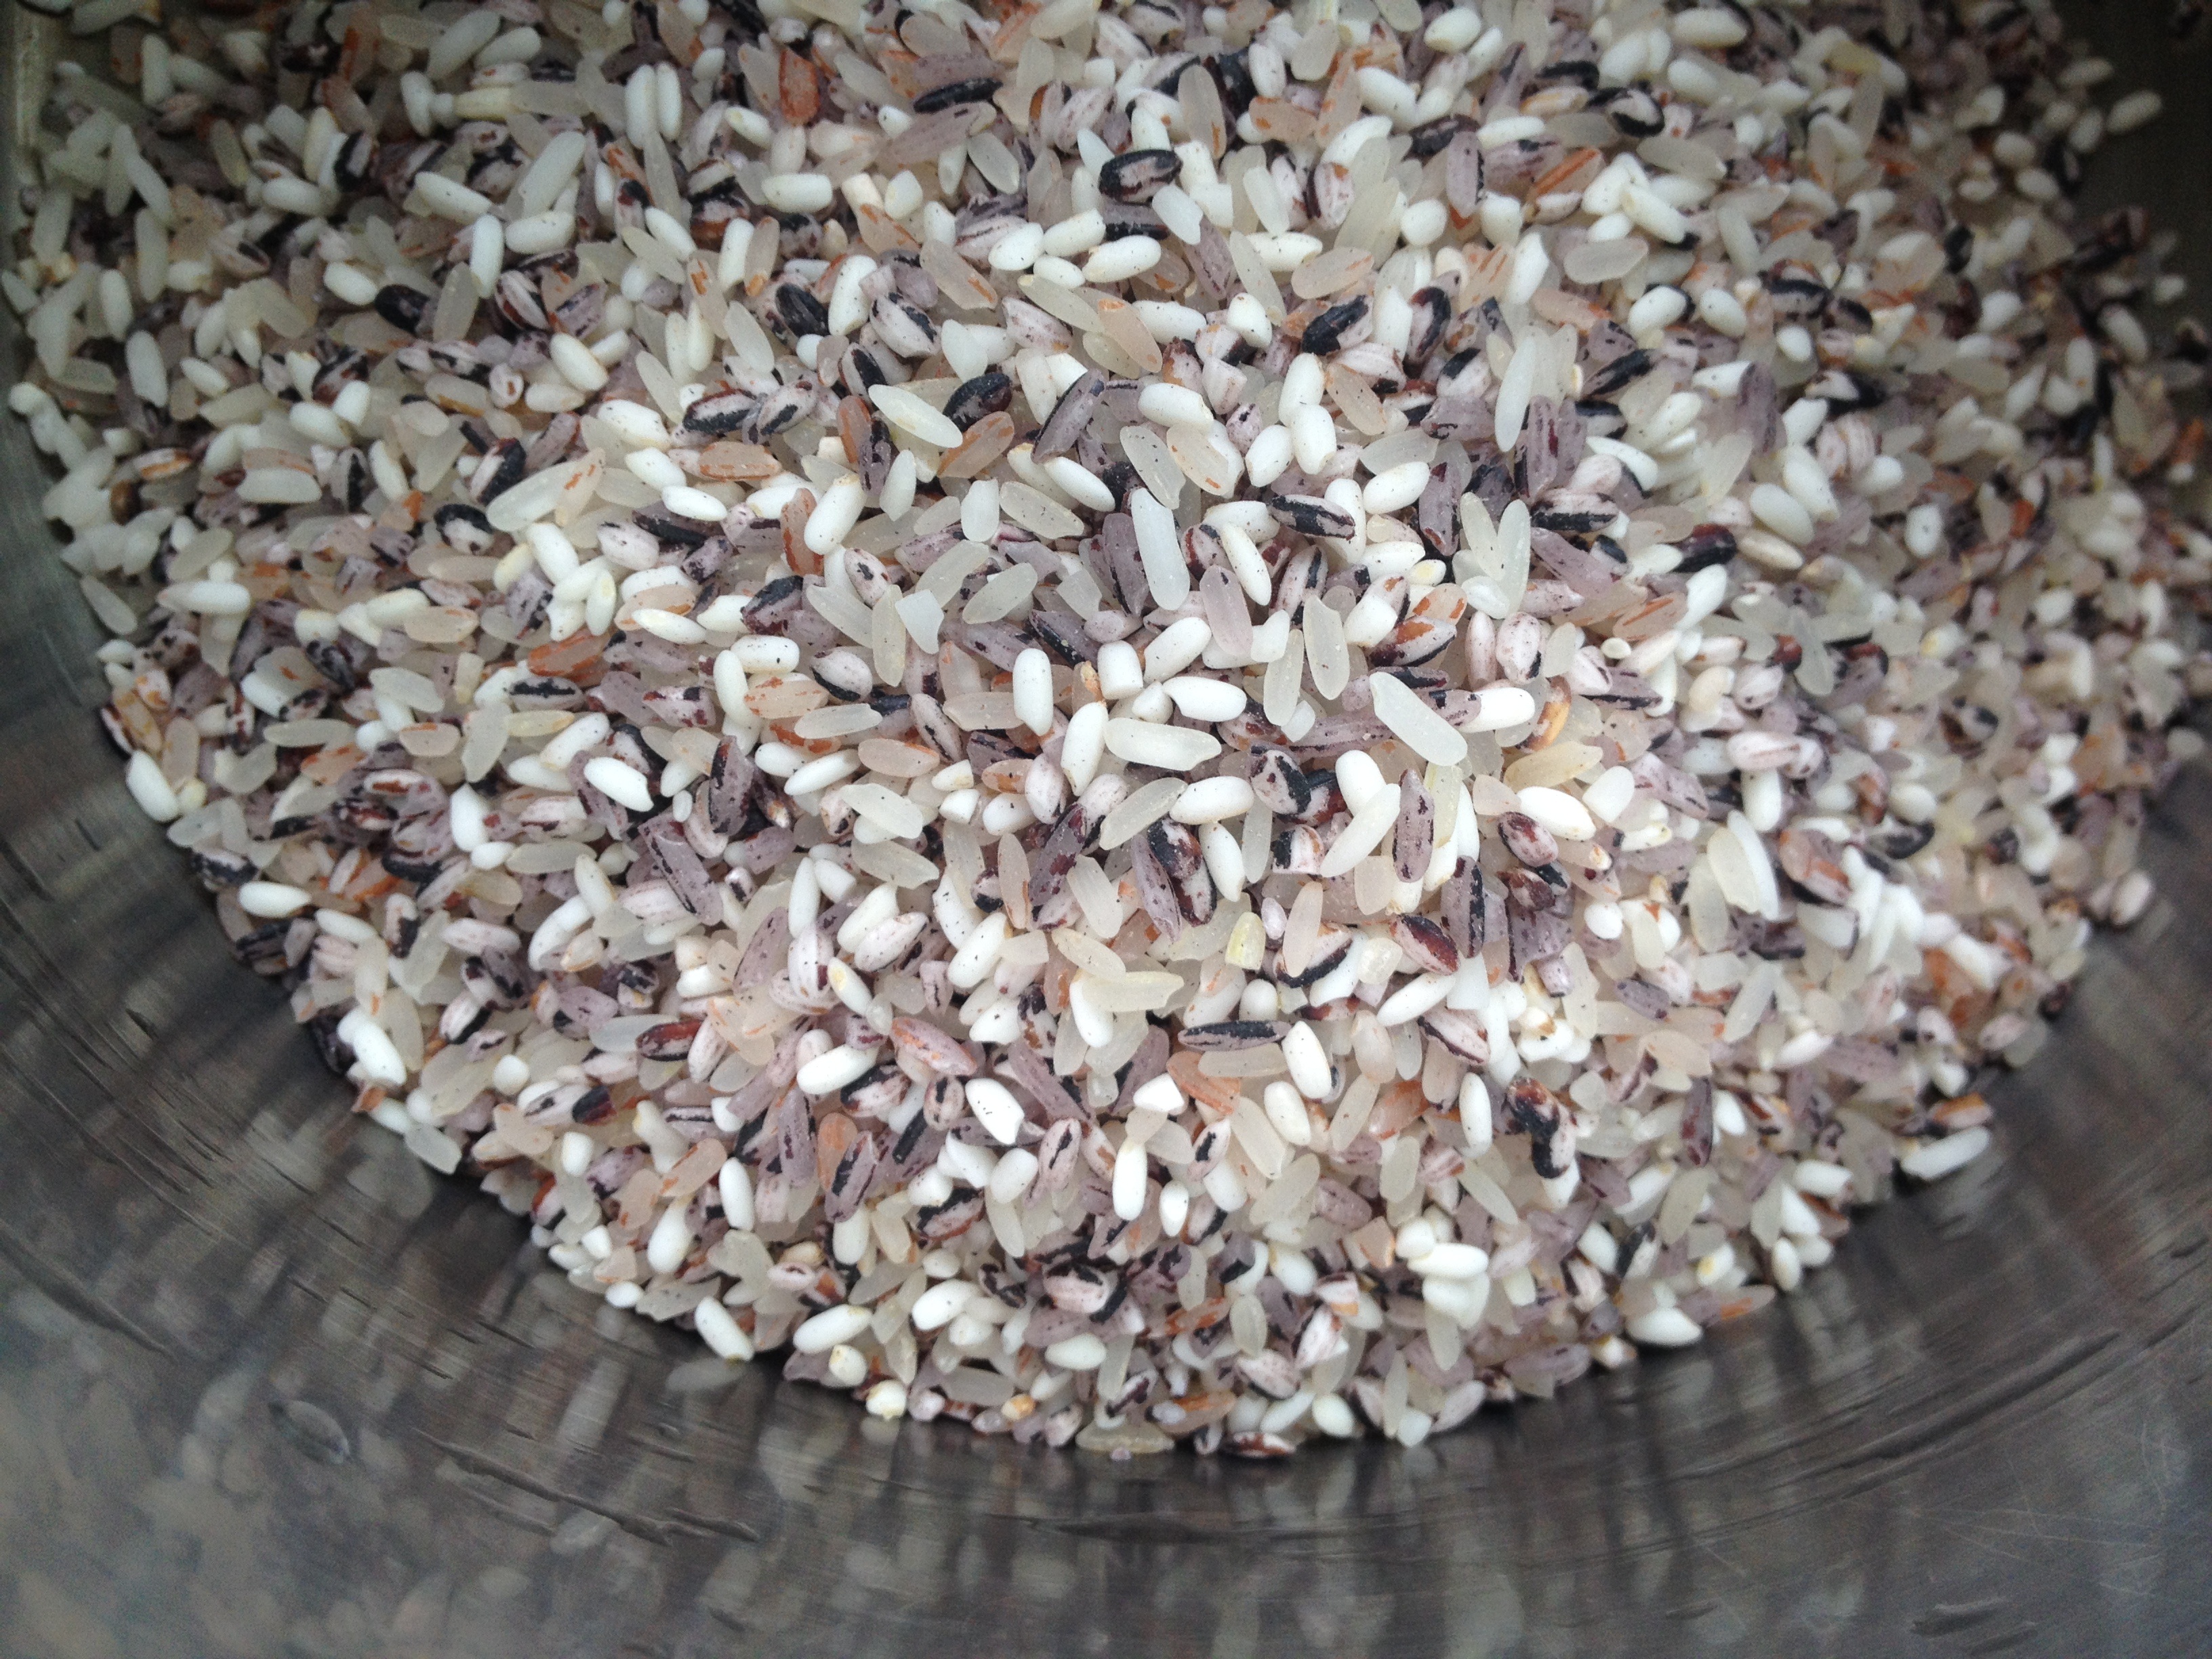
grain, pot, dish, meal, food, chinese, cooking, produce, asia, breakfast, rice, cereal, coconut, china, organic, black rice, grass family, sticky rice, heirloom species